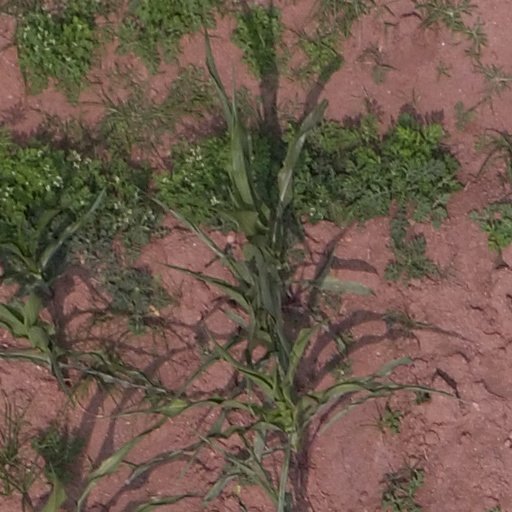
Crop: maize; corn